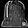
Label: Bag